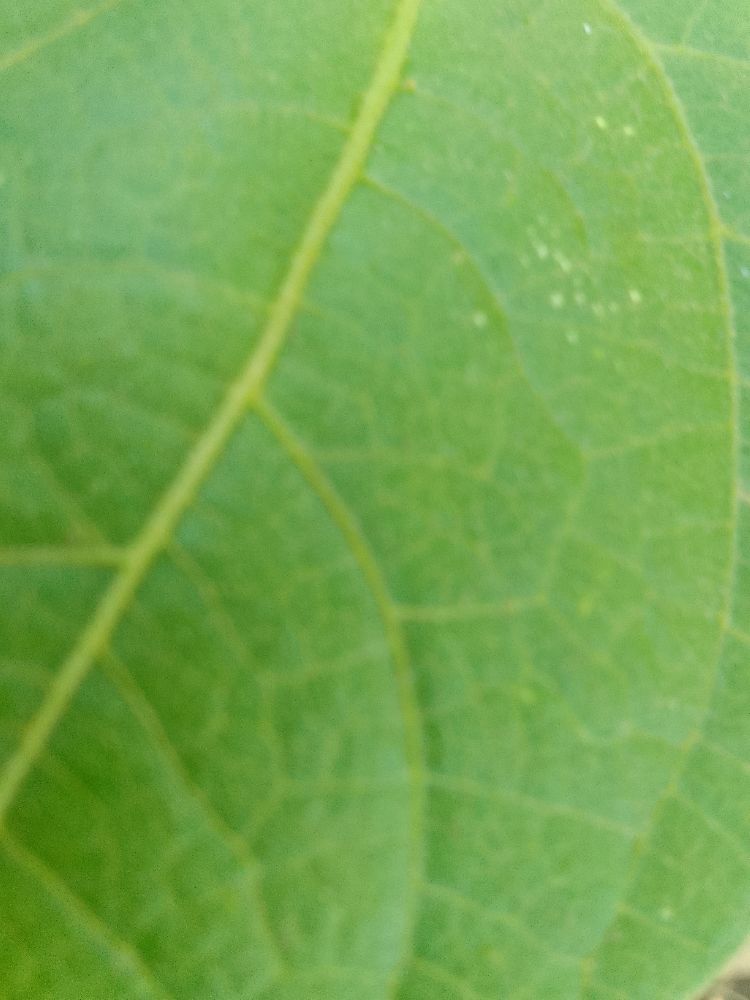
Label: healthy